The Last Valley (film)

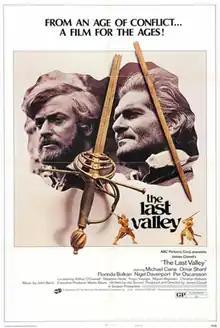
US film poster

The Last Valley is a 1971 film written and directed by James Clavell, an historical drama set during the Thirty Years' War (1618–1648). While war ravages in the southern principalities of the Holy Roman Empire of the German Nation, a mercenary leader (Michael Caine) and a teacher (Omar Sharif) stumble upon a valley untouched by the war. Based upon the novel "The Last Valley" (1959), by J. B. Pick, the cinematic version of "The Last Valley" was the final feature film photographed with the Todd-AO 70 mm widescreen process until it was revived to make the film "Baraka" in 1991.